Geophone

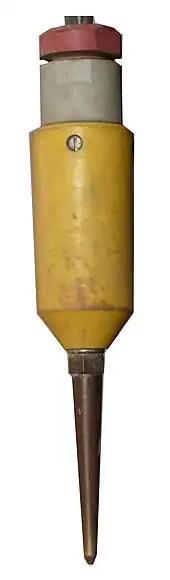
Geophone (SM-24), frequency band 10 Hz to 240 Hz, standard resistance 375 Ω

A geophone is a device that converts ground movement (velocity) into voltage, which may be recorded at a recording station. The deviation of this measured voltage from the base line is called the seismic response and is analyzed for structure of the Earth.